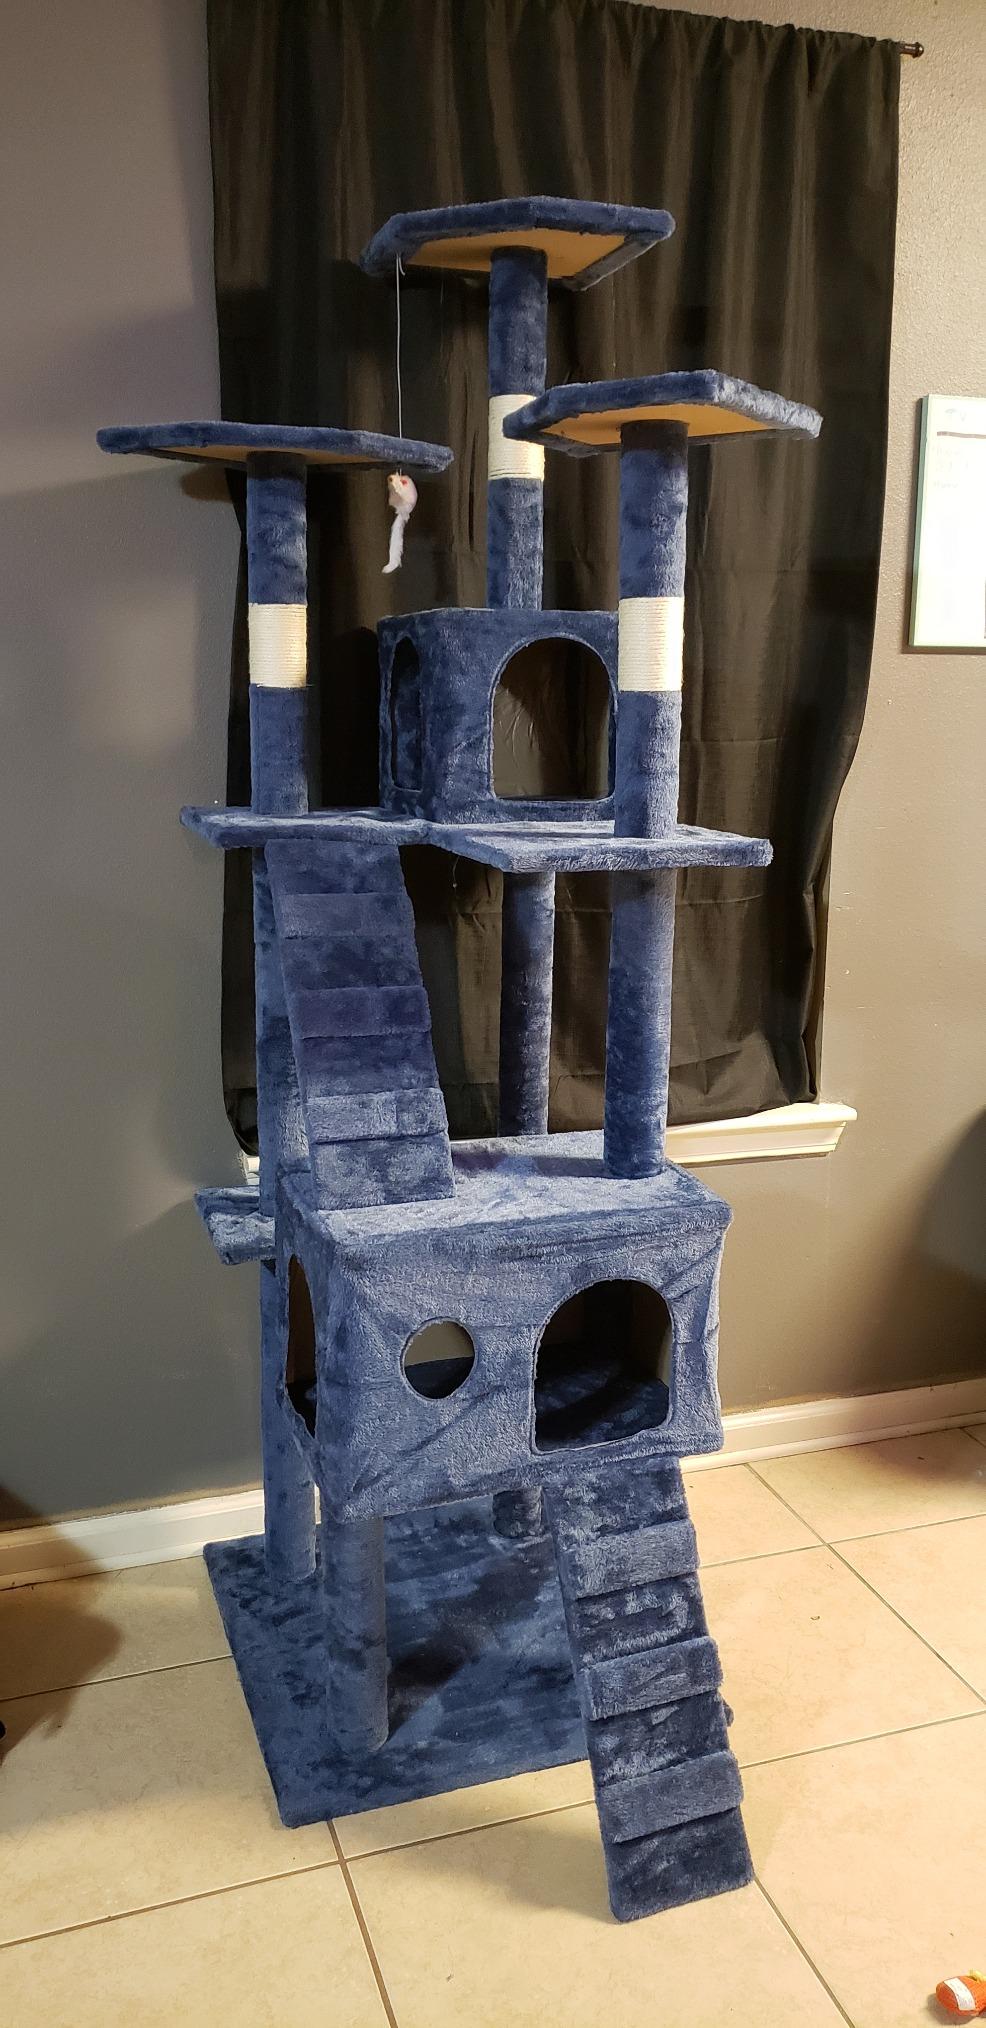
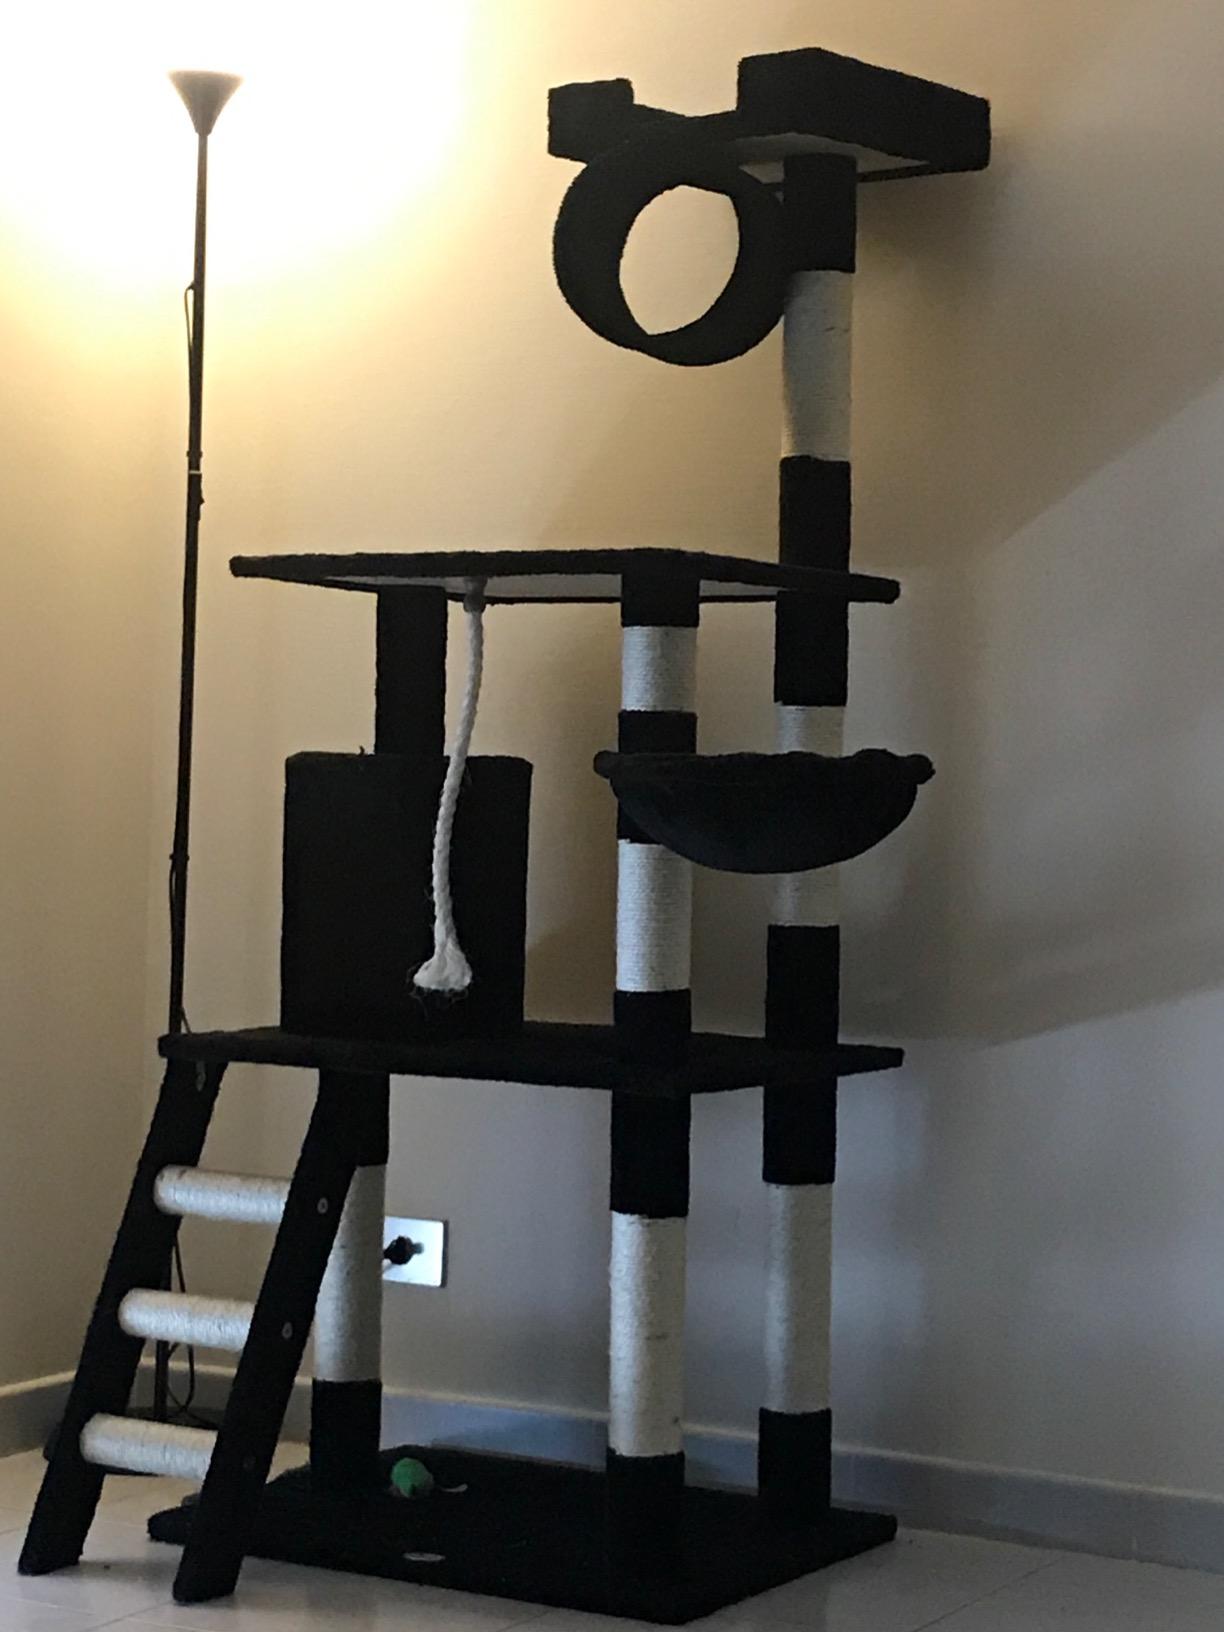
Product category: items_cat tree
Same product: no